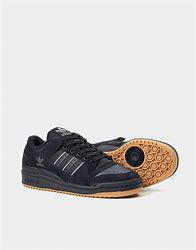
Brand: adidas
Model: Forum Skate